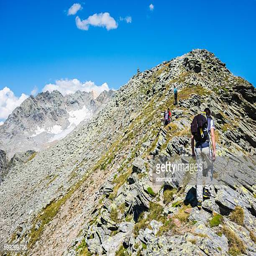
hiker on top of the mountain range